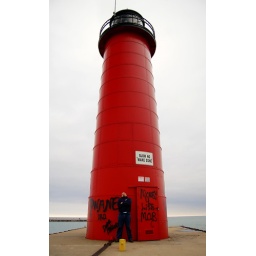
A red lighthouse in Kenosha. Chappy was imitating Dwane, the graphitti artist.